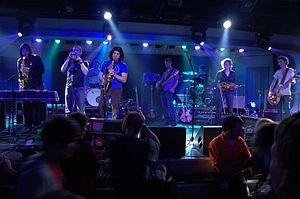
Do Make Say Think est un groupe de post-rock canadien, originaire de Toronto, en Ontario. Il est signé sur le label militant Constellation Records. Le groupe compose des morceaux instrumentaux situés au croisement du rock ambiant, du jazz et de l'electronica. Le groupe est formé en 1996 par Justin Small, James Payment et Charles Spearin.
Cet article est une liste de groupes de post-rock classés par ordre alphabétique.